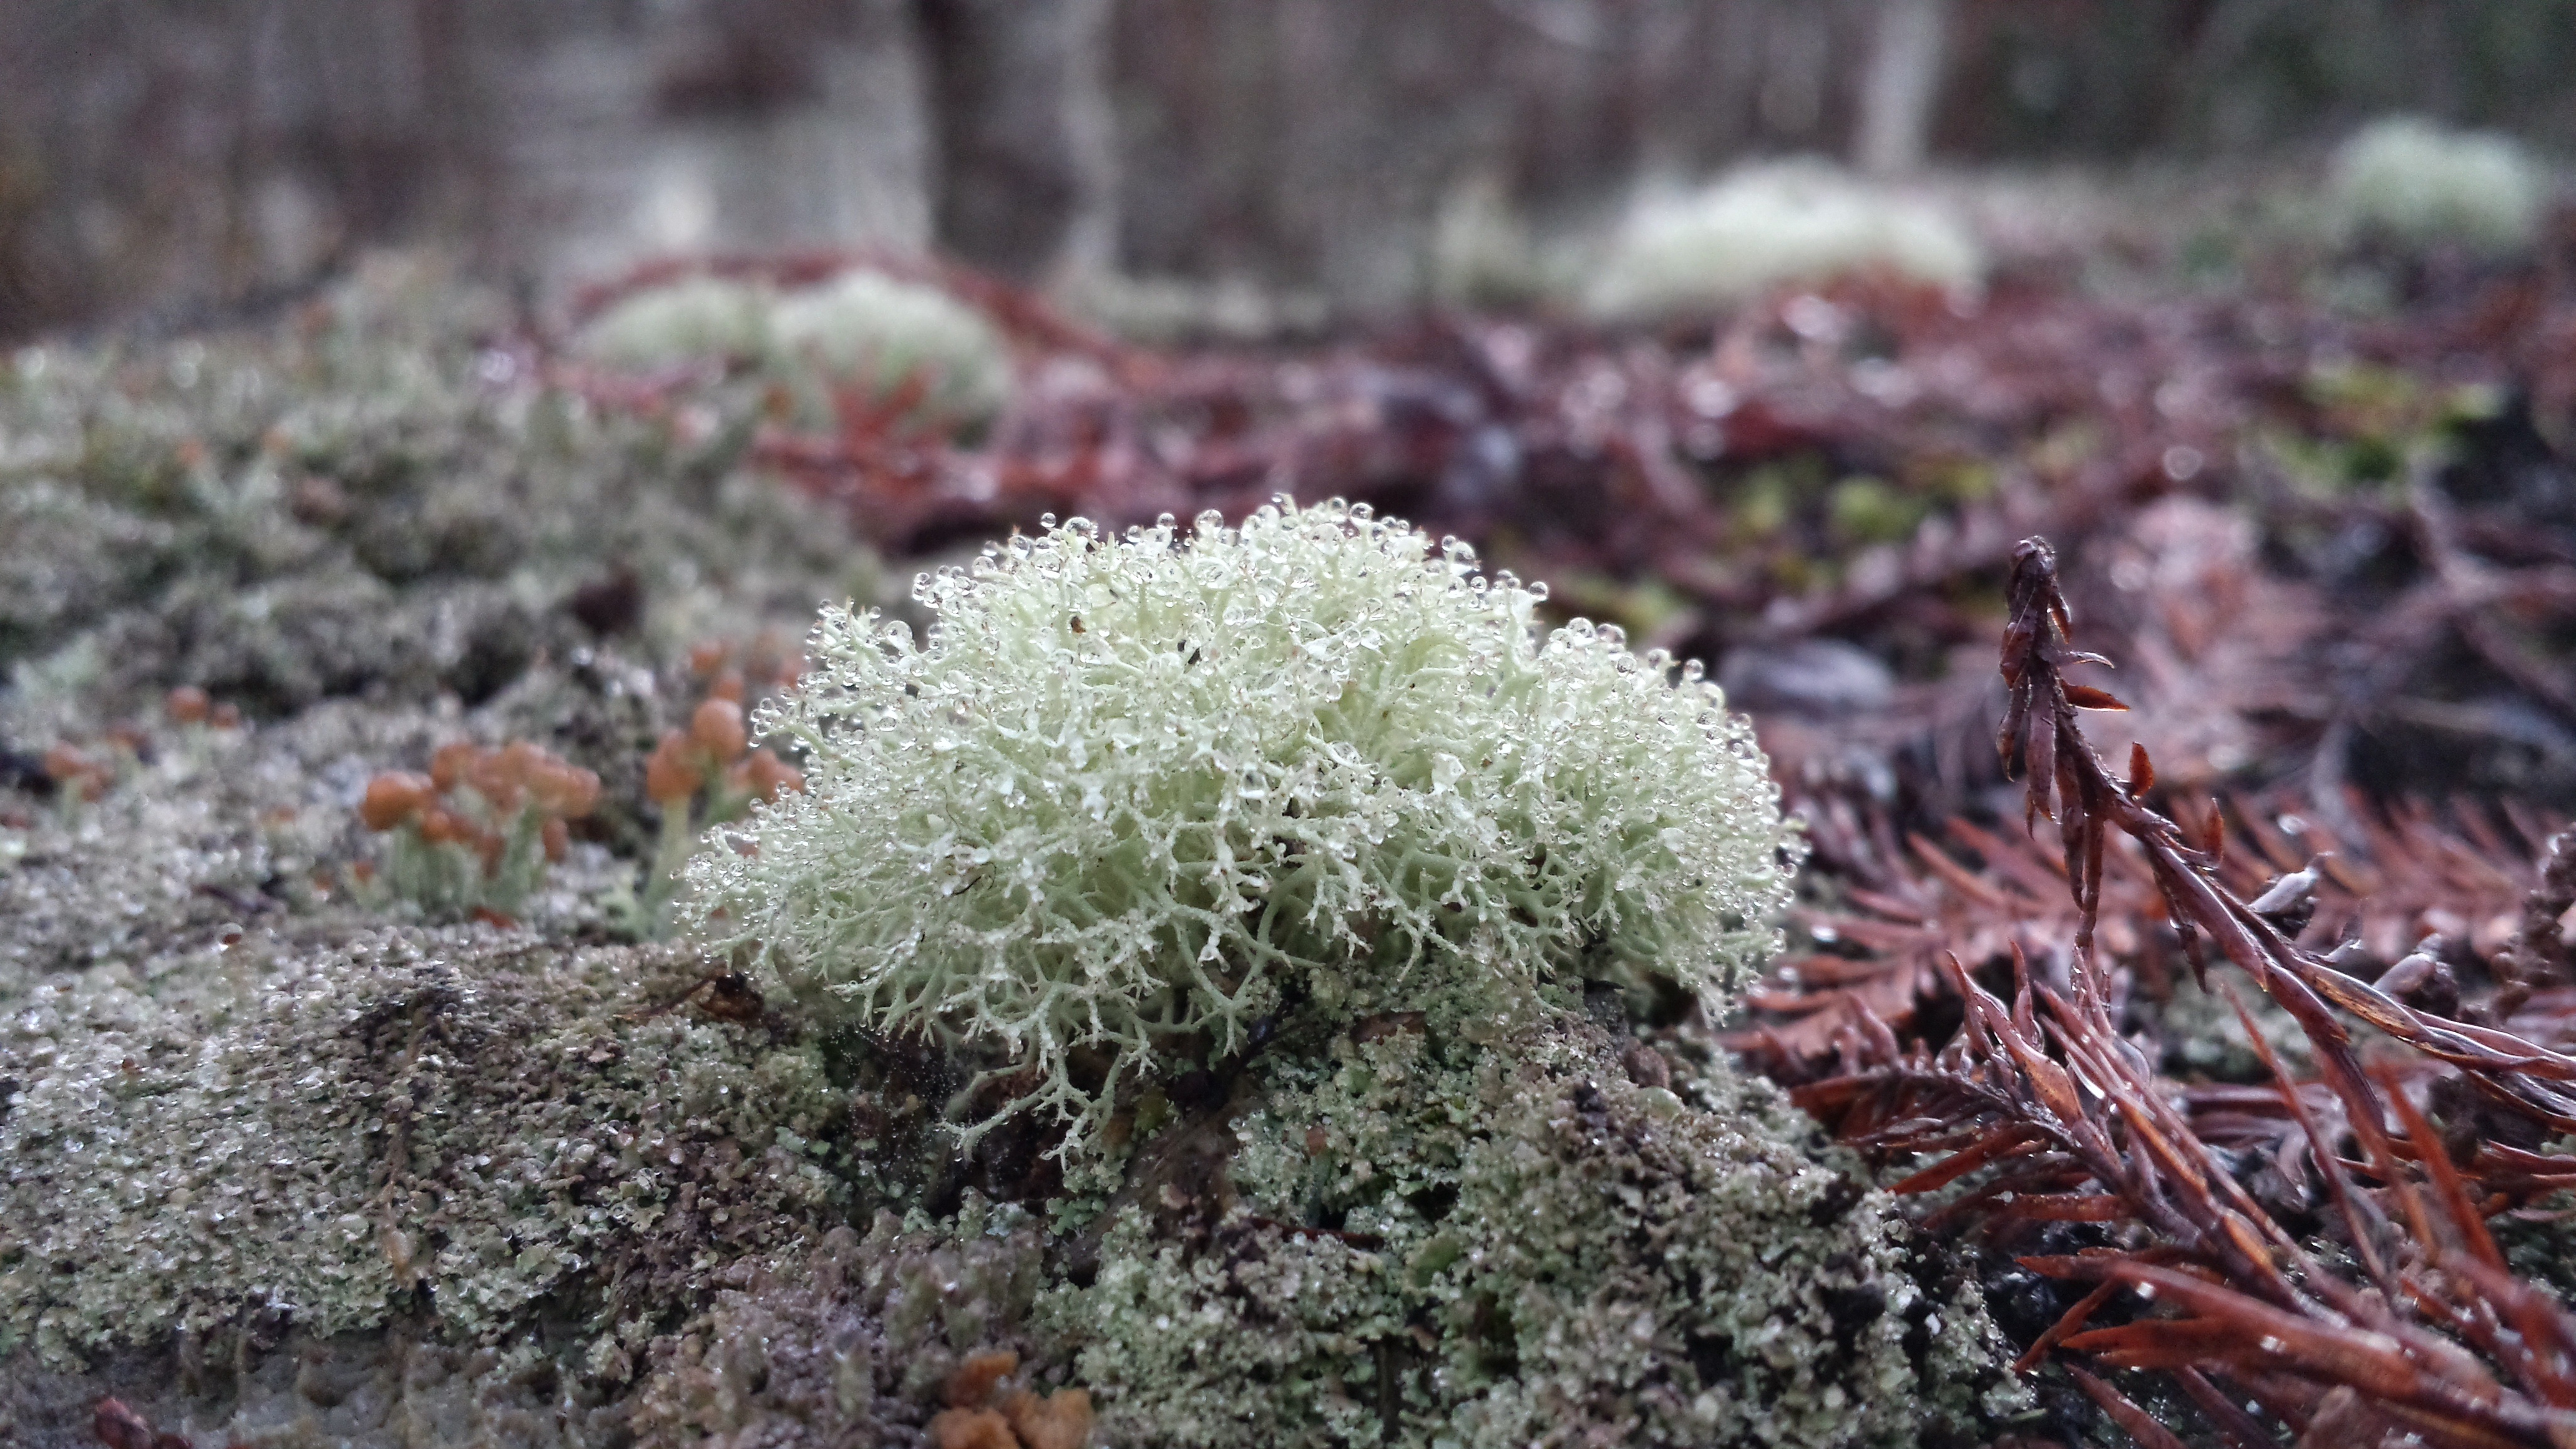
tree, nature, grass, plant, leaf, flower, frost, moss, autumn, soil, botany, flora, wildflower, shrub, woodland, macro photography, flowering plant, land plant